History of fountains in the United States

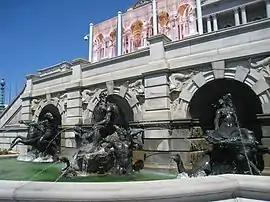
" The Court of Neptune Fountain" at the Library of Congress in Washington D.C. Roland Hinton Perry. (1895).

The first decorative fountain in the United States was dedicated in Philadelphia in 1809. Early American fountains were used to distribute clean drinking water, had little ornamentation, and copied European styles.